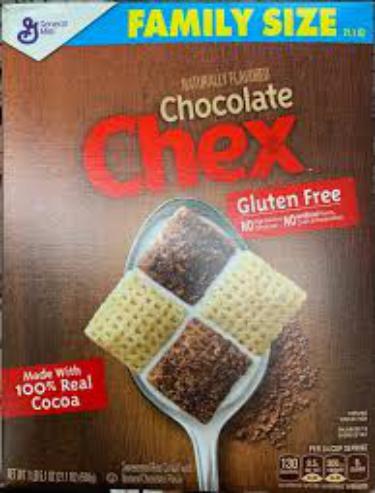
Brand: Chocolate Chex
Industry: Food